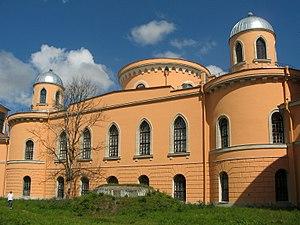
Les styles architecturaux à Saint-Pétersbourg forment une polyphonie harmonieuse qui a fait de cette ville la première grande ville moderne sur le territoire de l'Empire russe.